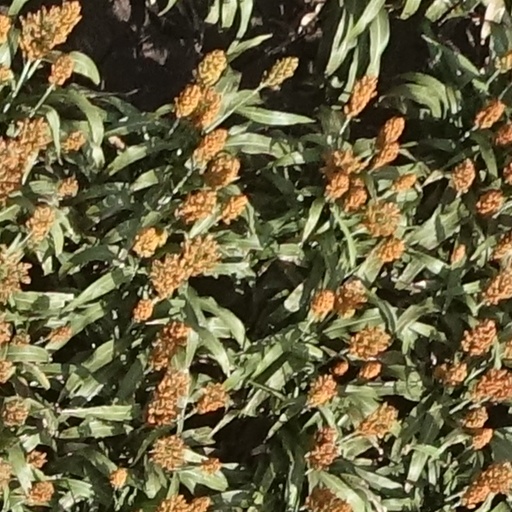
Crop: sorghum